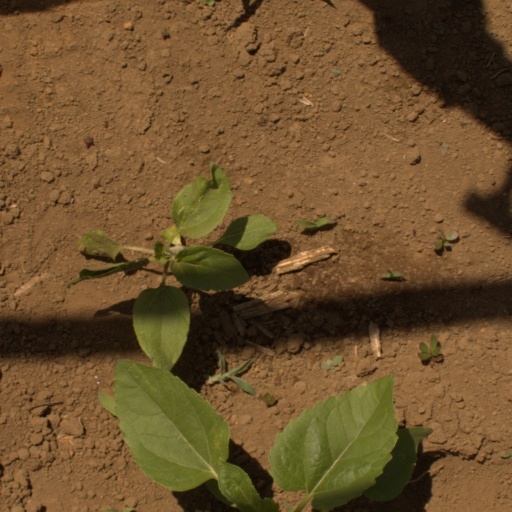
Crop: Jerusalem artichoke